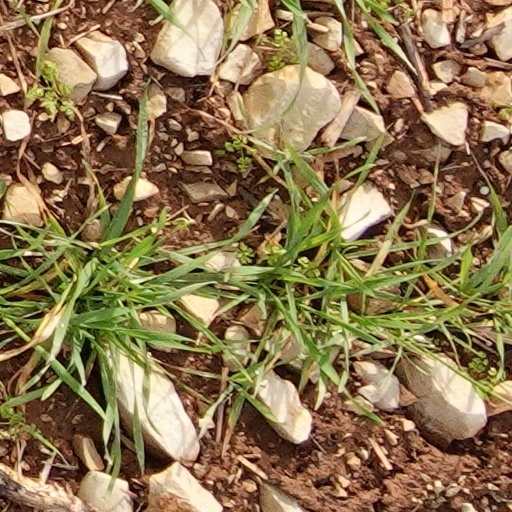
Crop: wheat